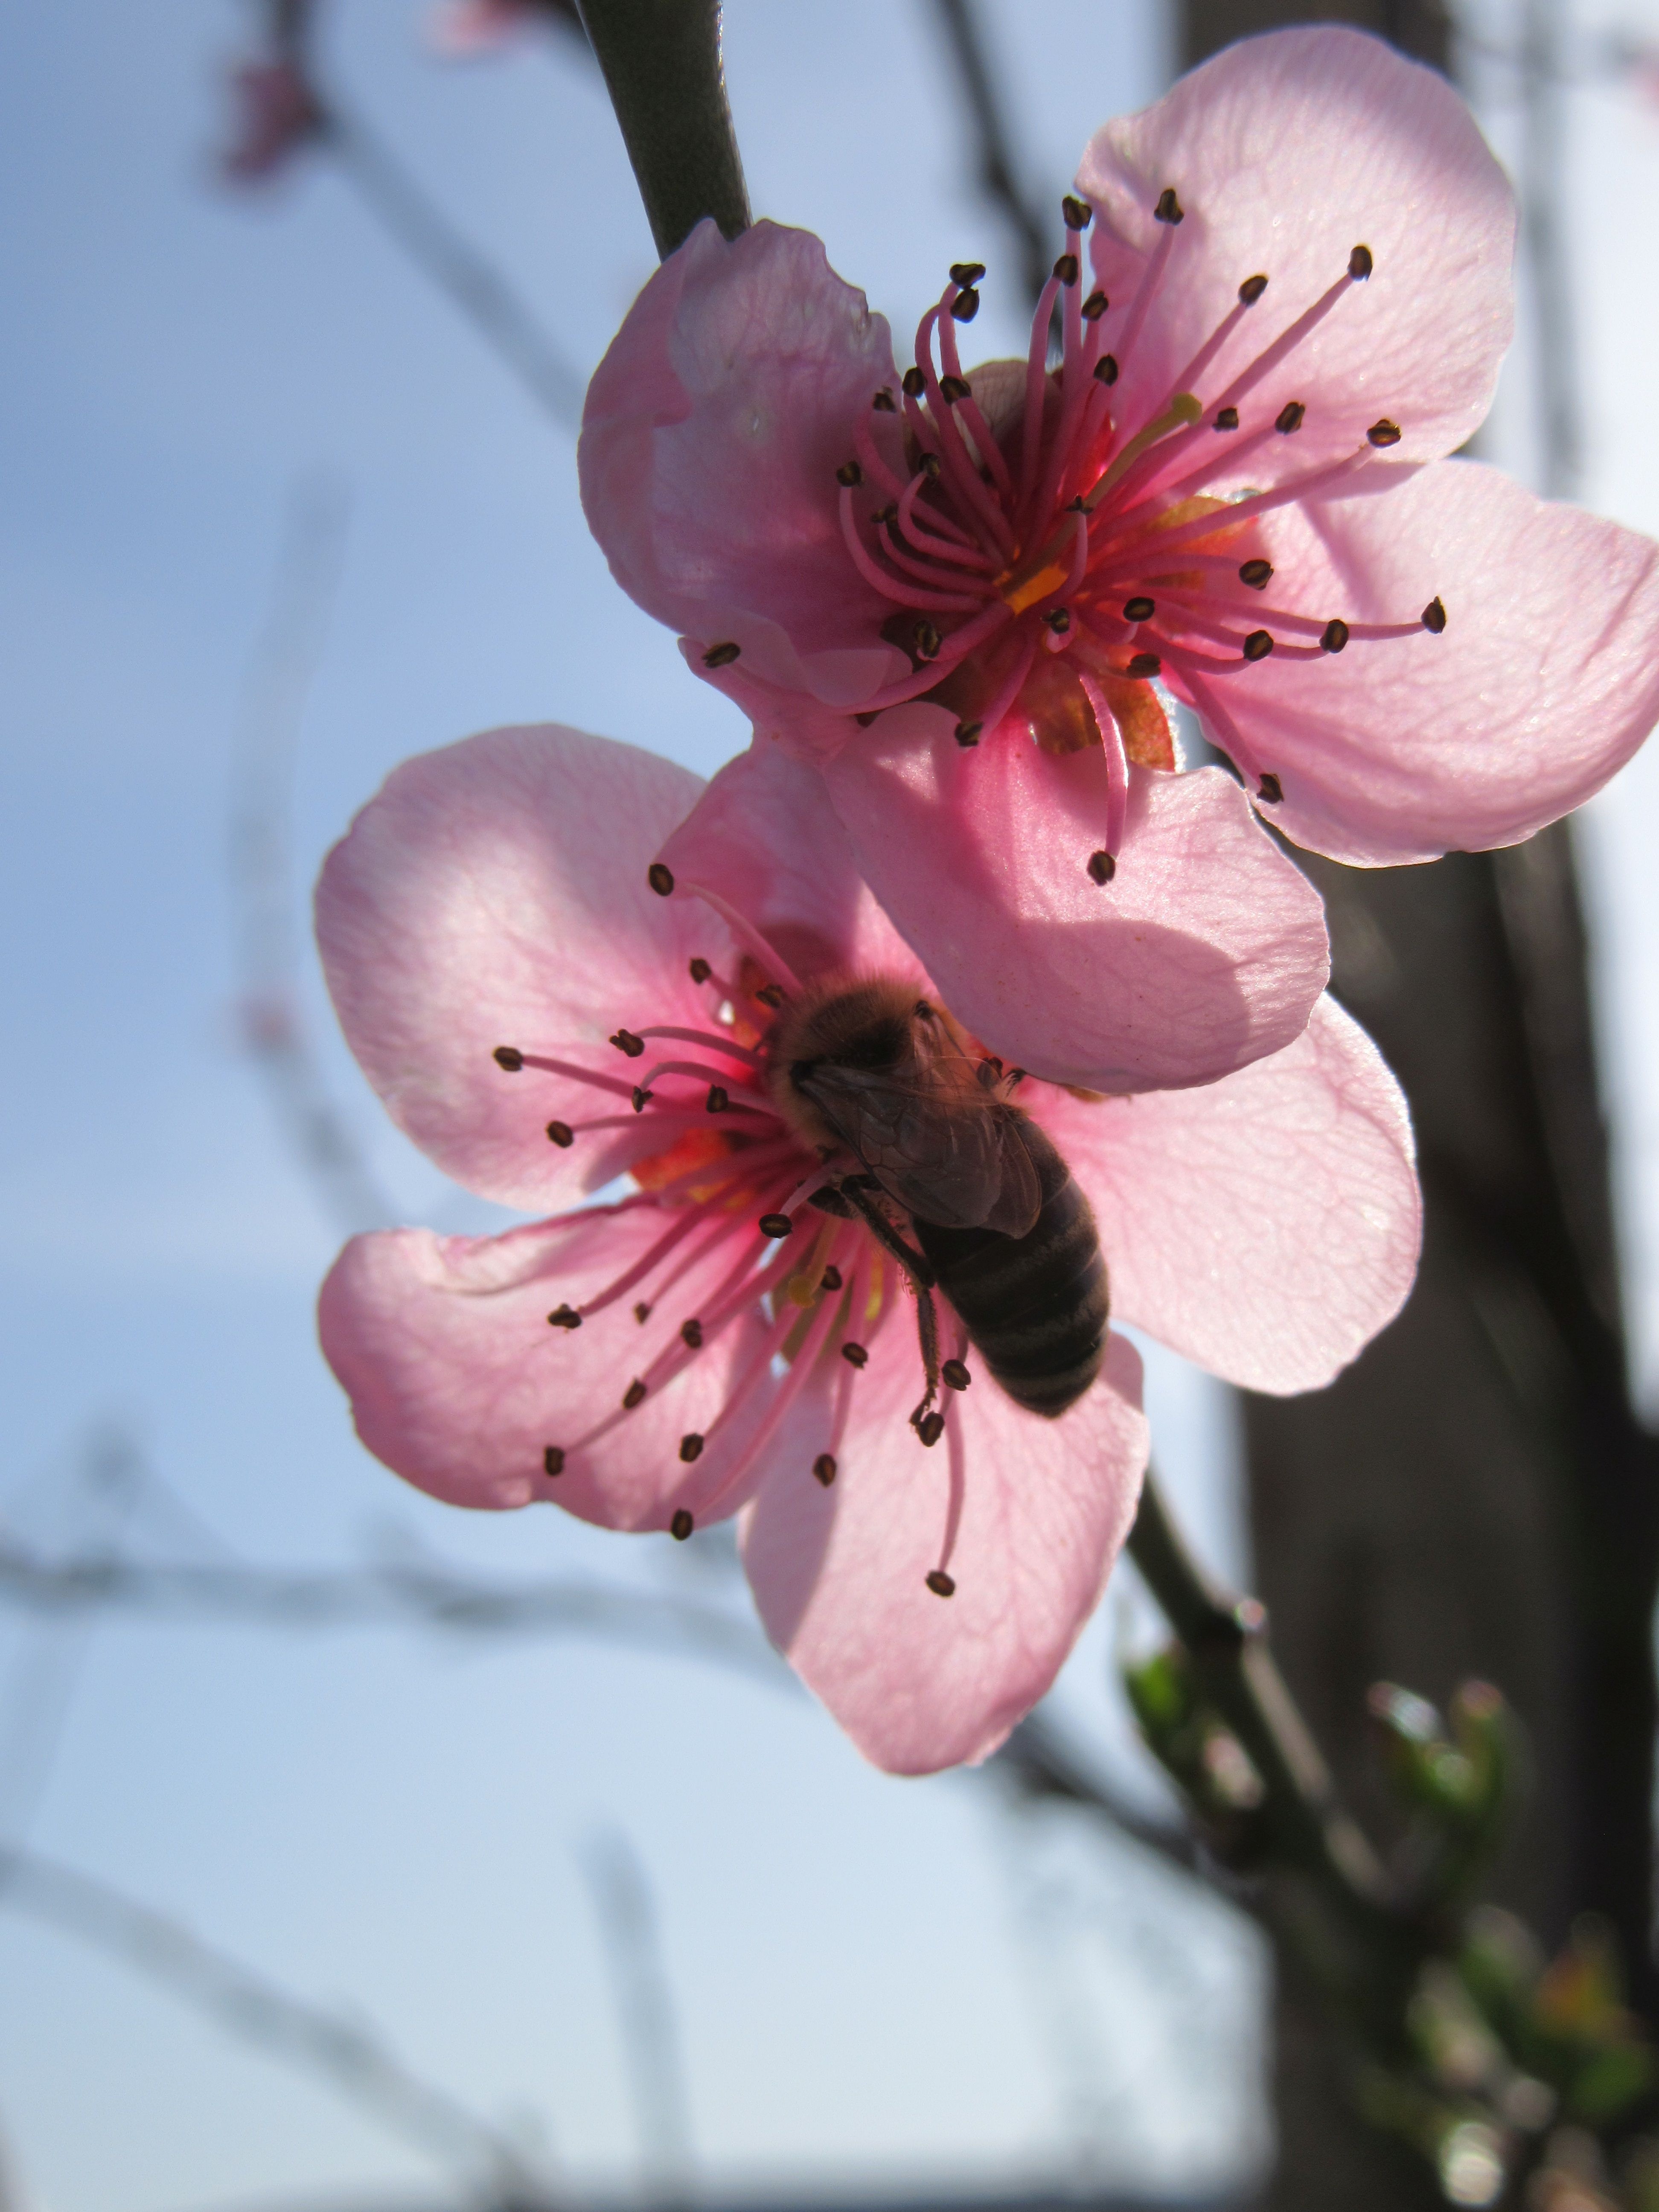
tree, branch, blossom, plant, sky, fruit, leaf, flower, petal, bloom, pollination, food, spring, produce, insect, botany, blooming, closeup, pink, flora, cherry blossom, tree branch, close up, sunny, bee, cherry, macro photography, tree branches, flowering plant, rose family, cherry tree, land plant